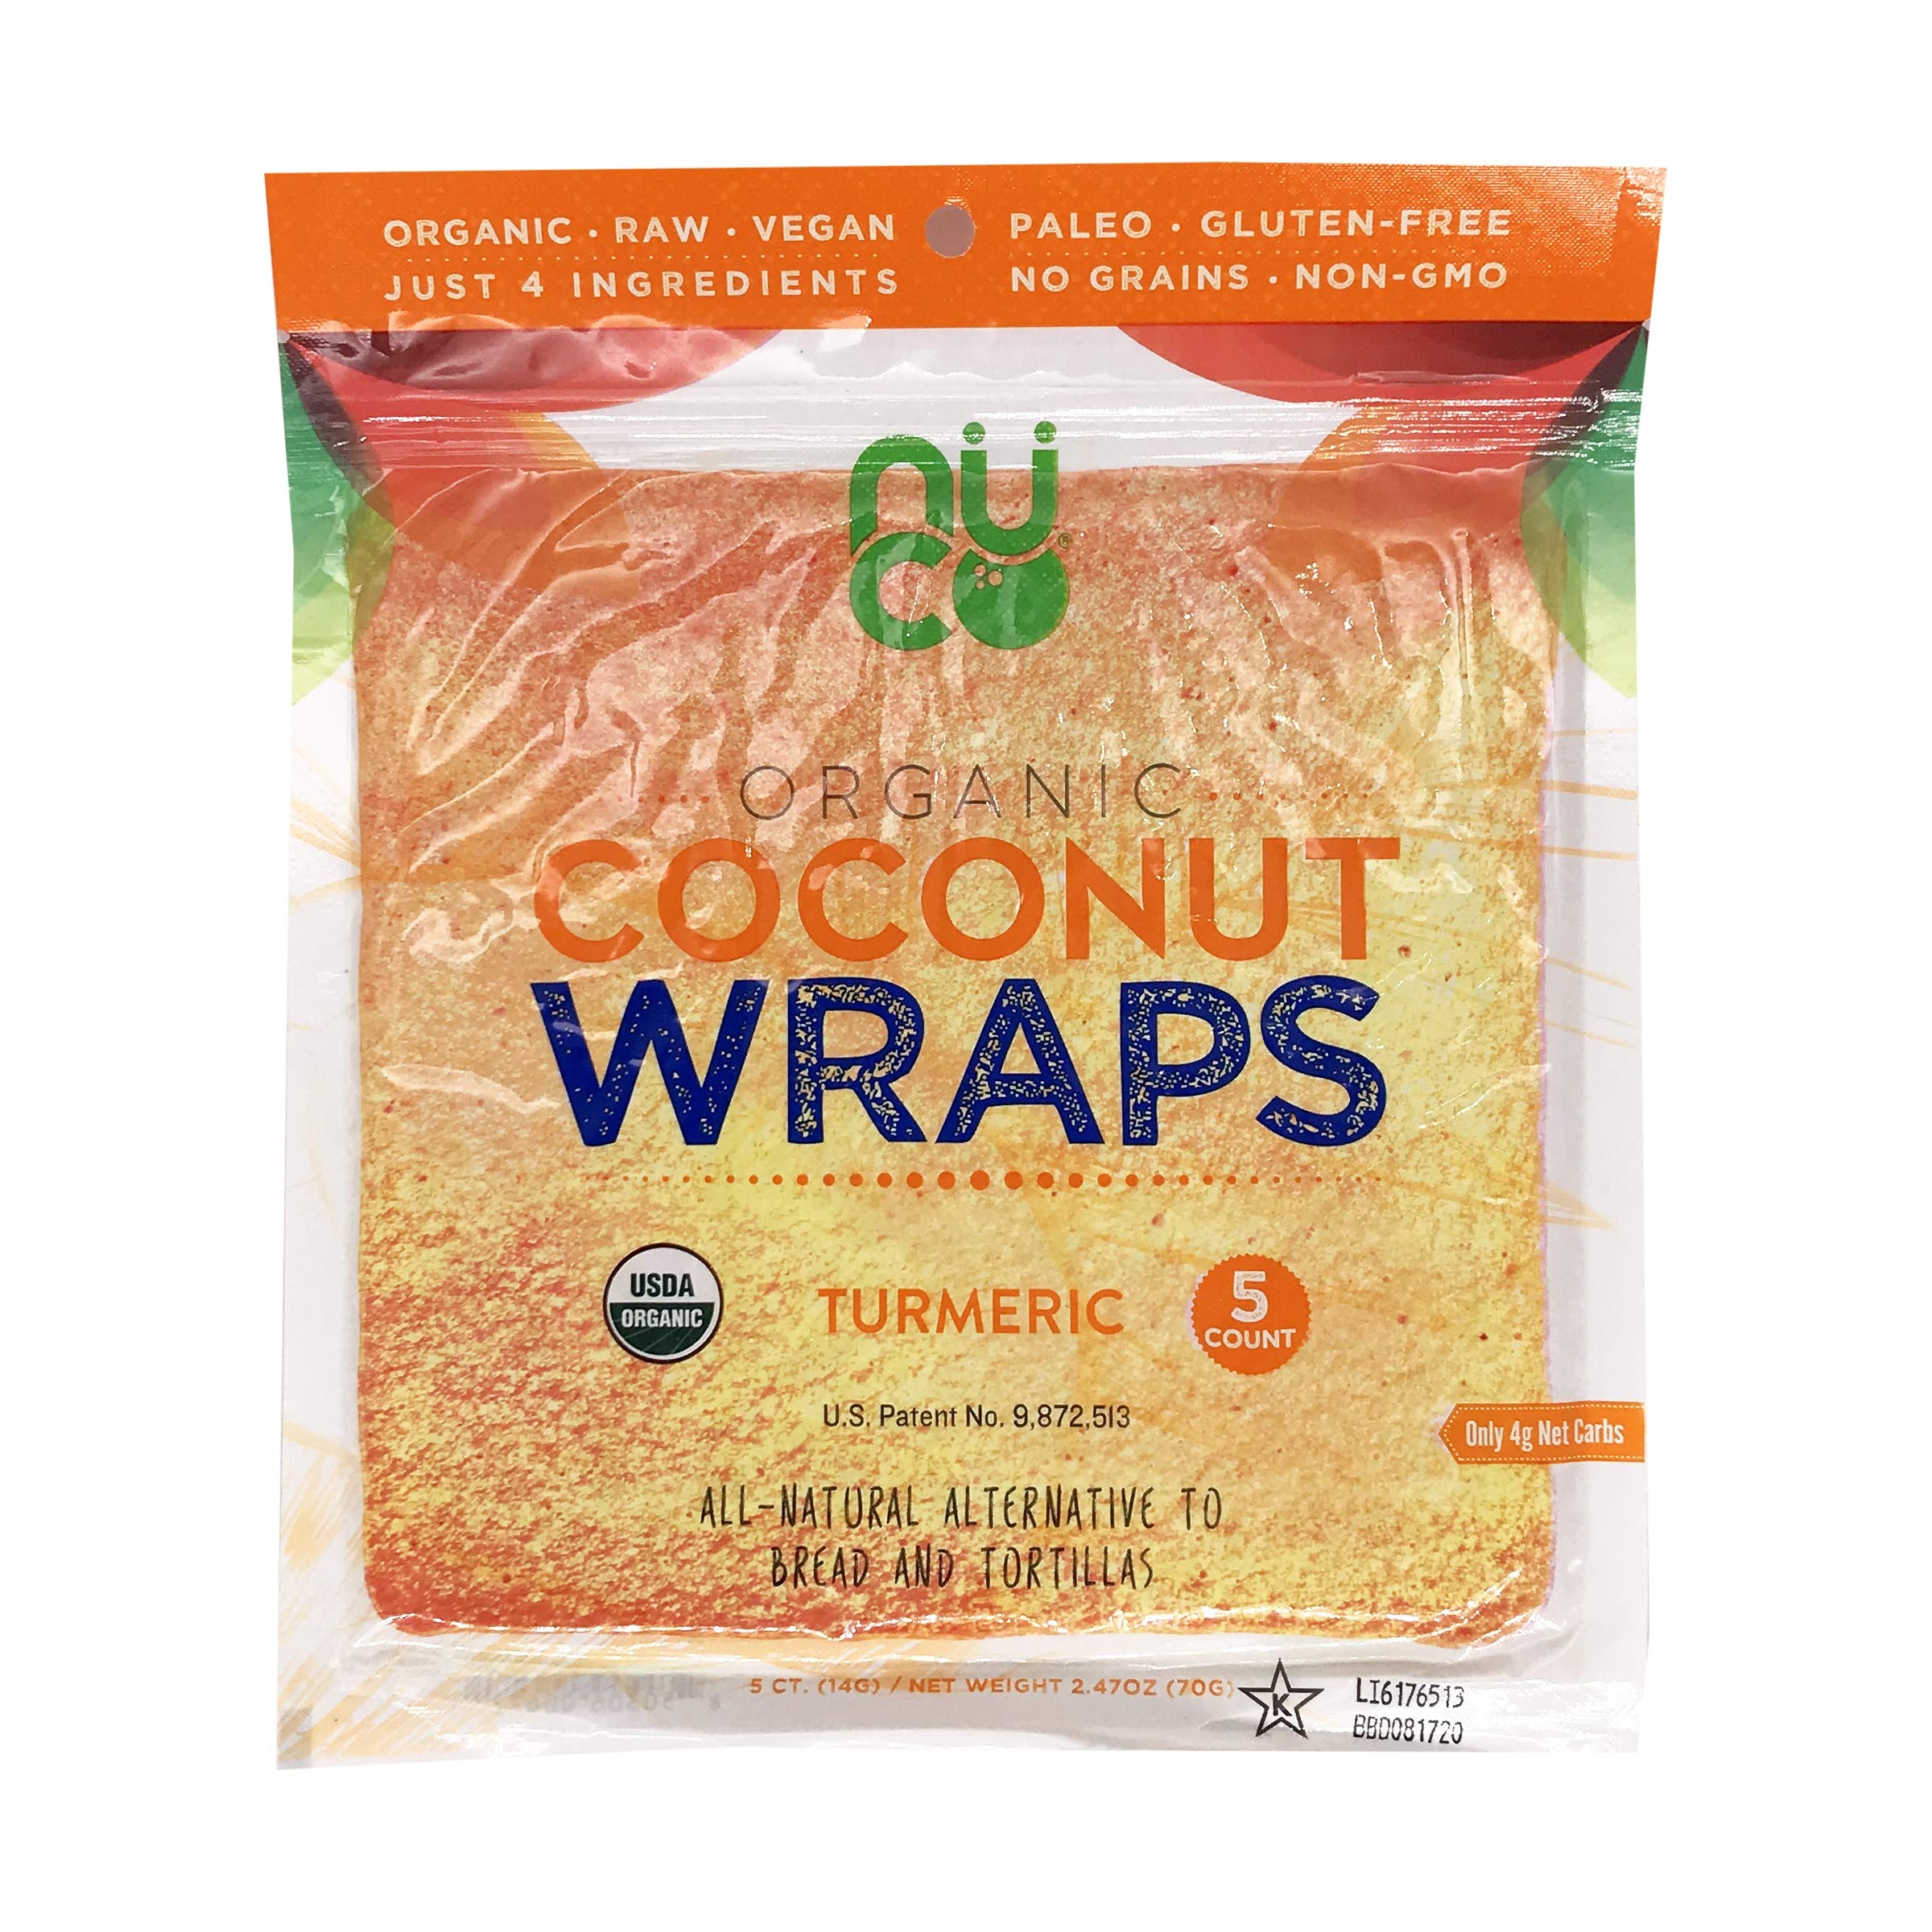
Item Name: NUCO Organic Coconut Turmeric Wraps, 2.47 OZ
Bullet Point 1: Gluten-free
Bullet Point 2: Non-GMO
Bullet Point 3: One 5 count pack of nuco organic turmeric coconut wraps
Bullet Point 4: USDA certified organic
Bullet Point 5: Vegan
Product Description: Nuco organic turmeric coconut wraps are a great way to enjoy burritos and rolls without consuming breads and tortillas. We make our wraps with coconut meat, coconut water and coconut oil. Our wraps contain no added salt and are suitable for anyone following a paleo diet. Each five-count pack has five servings that provide 70 calories each.
Value: 2.47
Unit: Ounce

Price: 8.07